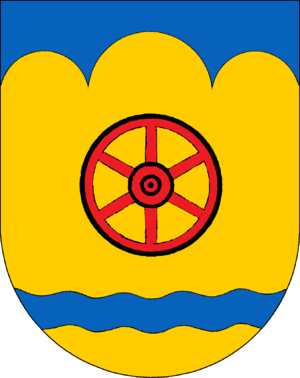
Enge-Sande est une municipalité allemande située dans le land du Schleswig-Holstein et dans l'arrondissement de Frise-du-Nord. En 2015, sa population est de 1 118 habitants.